Rudolf Klimke

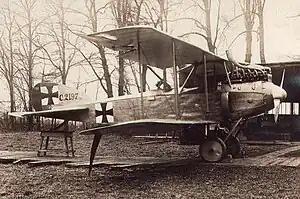
An Albatros C.VII whose front gun is being boresighted.

Rudolf Klimke was born in Merseburg on 8 November 1890. He began his mandated military service on 12 October 1910, serving in Artillery Regiment No. 75. When World War I began, Klimke was serving in Field Artillery Regiment No. 10. He transferred to aviation service on 8 August 1915. He was posted to "Feldflieger Abteilung 55" (Field Flier Detachment 55) in 1916. He scored his first credited aerial victory while posted with them, shooting down a Morane Parasol over Bourney, south of Krewo on the Russian Front on 25 September 1916.